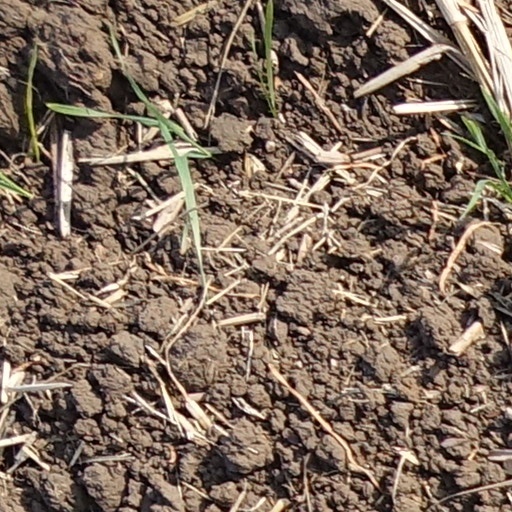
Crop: wheat